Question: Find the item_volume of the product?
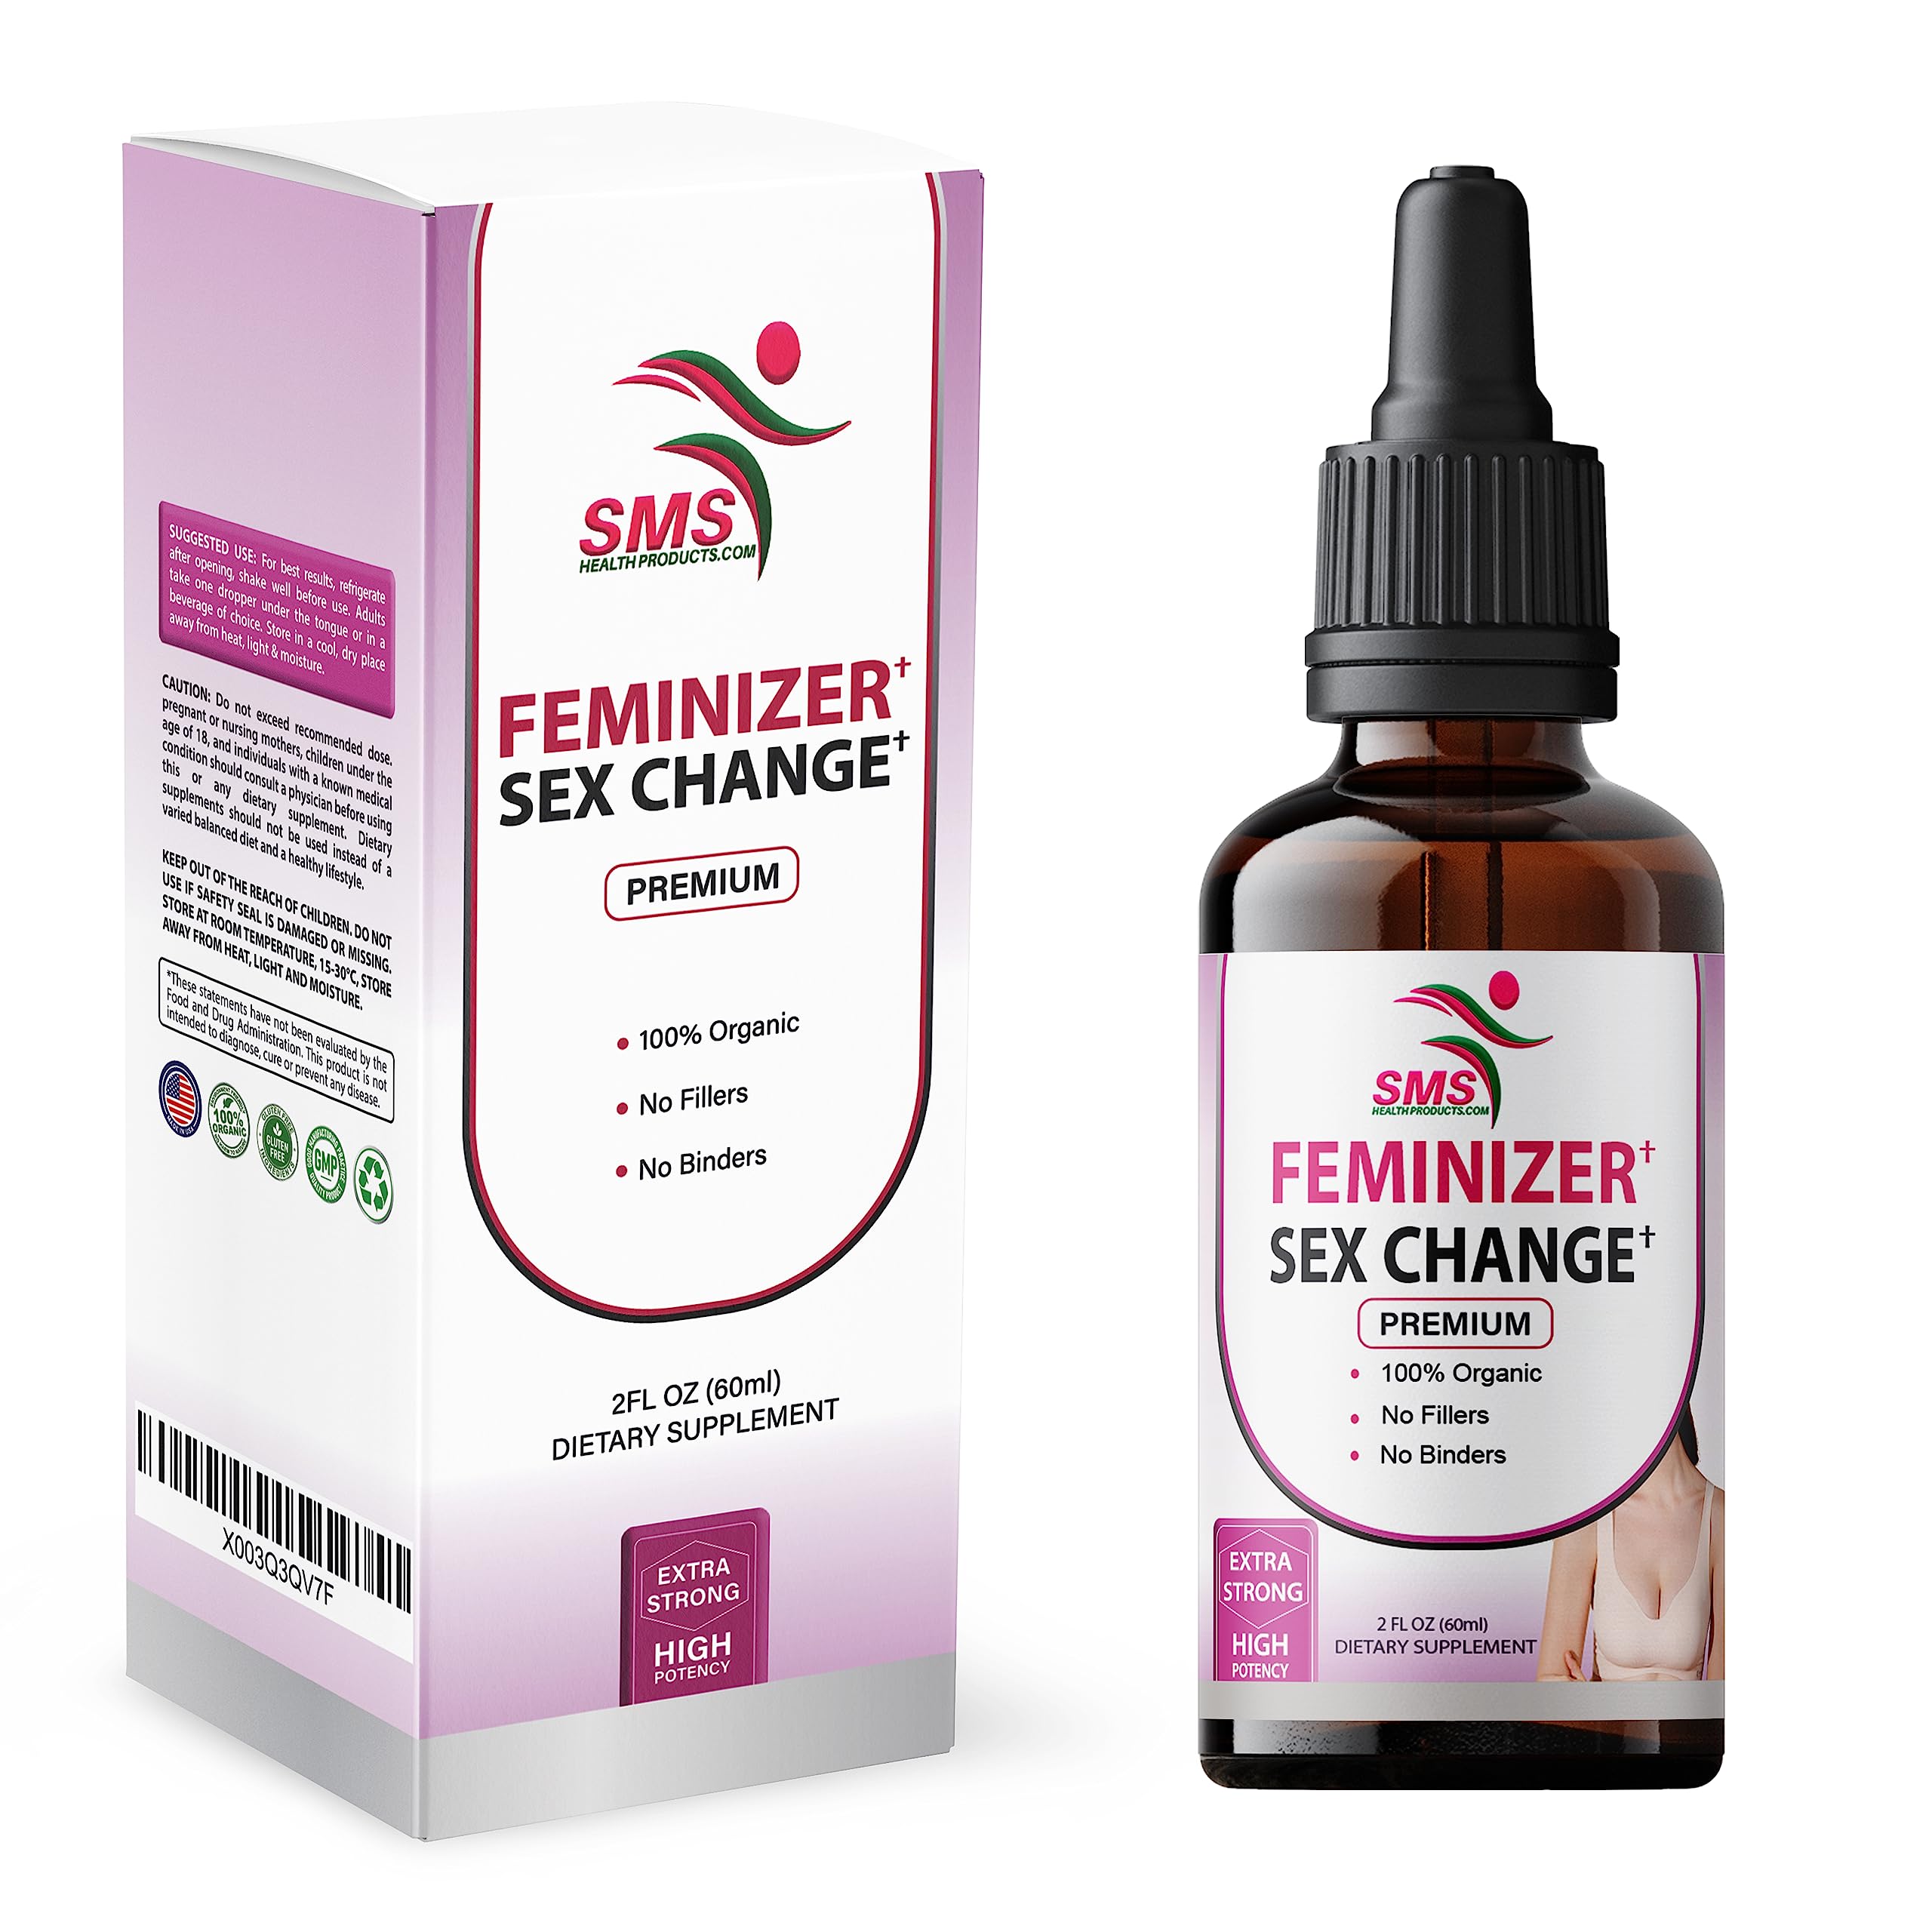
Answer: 2.0 fluid ounce